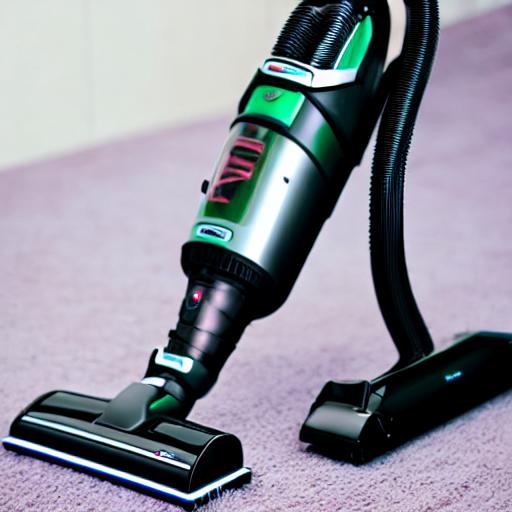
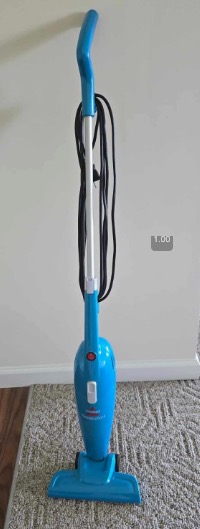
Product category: items_vacuum
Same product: no